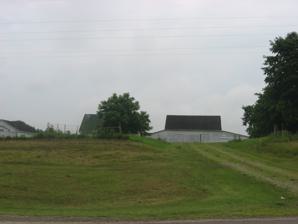
Building: Gill–Morris Farm
Country: United States of America
Year built: 1820
United States historic place Gill–Morris Farm U.S. National Register of Historic Places Barns at the farm Show map of Ohio Show map of the United States Location 10104 State Route 56 , southeast of Circleville , Ohio Coordinates 39°32′19″N 82°50′36″W / 39.53861°N 82.84333°W / 39.53861; -82.84333 Area 150 acres (61 ha) Built 1820 ( 1820 ) Architectural style Greek Revival , Federal NRHP reference No. 86001658 Added to NRHP August 14, 1986 The Gill–Morris Farm is a historic farmstead near the city of Circleville in Pickaway County , Ohio , United States .  Established in the early nineteenth century, it has been named a historic site . In 1798, U.S. President John Adams appointed a Mr. Winship the Registrar of Lands in the south-central portion of the Northwest Territory .  Winship acquired 1,440 acres (580 ha) within this region, which he divided among three of his sons.  In 1827, one of them, William, conveyed part of his share to his sister Nancy Winship Gill.  On this property the present farmstead had been established seven years earlier, and five years later the Gills expanded the house.  In 1928, a descendant donated a small parcel at the front of the property to the Daughters of the American Revolution : here, the DAR erected a small monument to the Camp Charlotte Treaty, which had been signed by Chief Cornstalk and Lord Dunmore . The farmhouse is a brick structure, with a foundation of limestone , although other buildings on the property are log structures . While the farmhouse as originally built was a clear example of the Federal style , the 1832 renovation gave the residence an appearance influenced by the later Greek Revival style.  Both styles are still evident in the architecture: the double chimneys on the ends of the house and bull's-eye elements in the original lintels are distinctive Federal details, while the trabeated main entrance, windows, and flat lintels in the addition are more clearly Greek Revival. In 1986, the Gill–Morris Farm was listed on the National Register of Historic Places .  The designation encompassed four contributing properties (three buildings and the monument) spread across 150 acres (61 ha); the farm qualified for inclusion because of its distinctive historic architecture. References